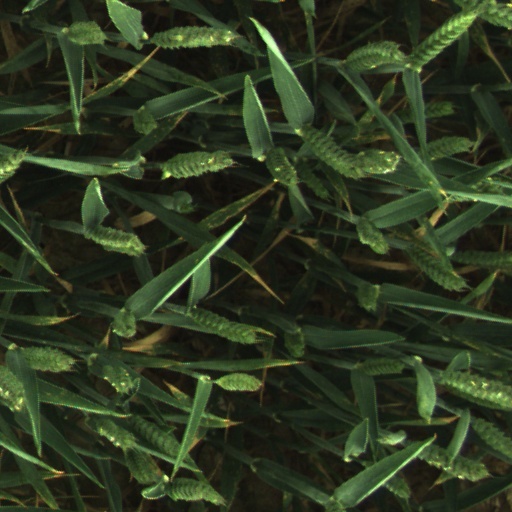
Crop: wheat